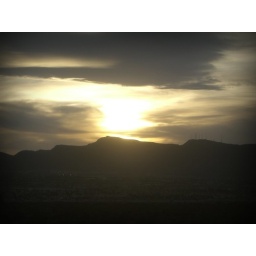
mountains in the background with dark clouds looking down